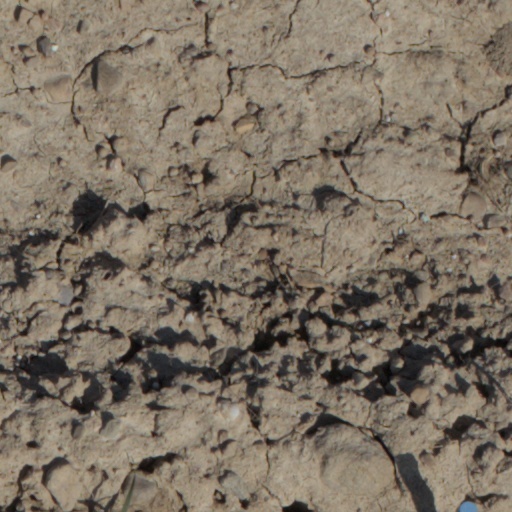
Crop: wheat